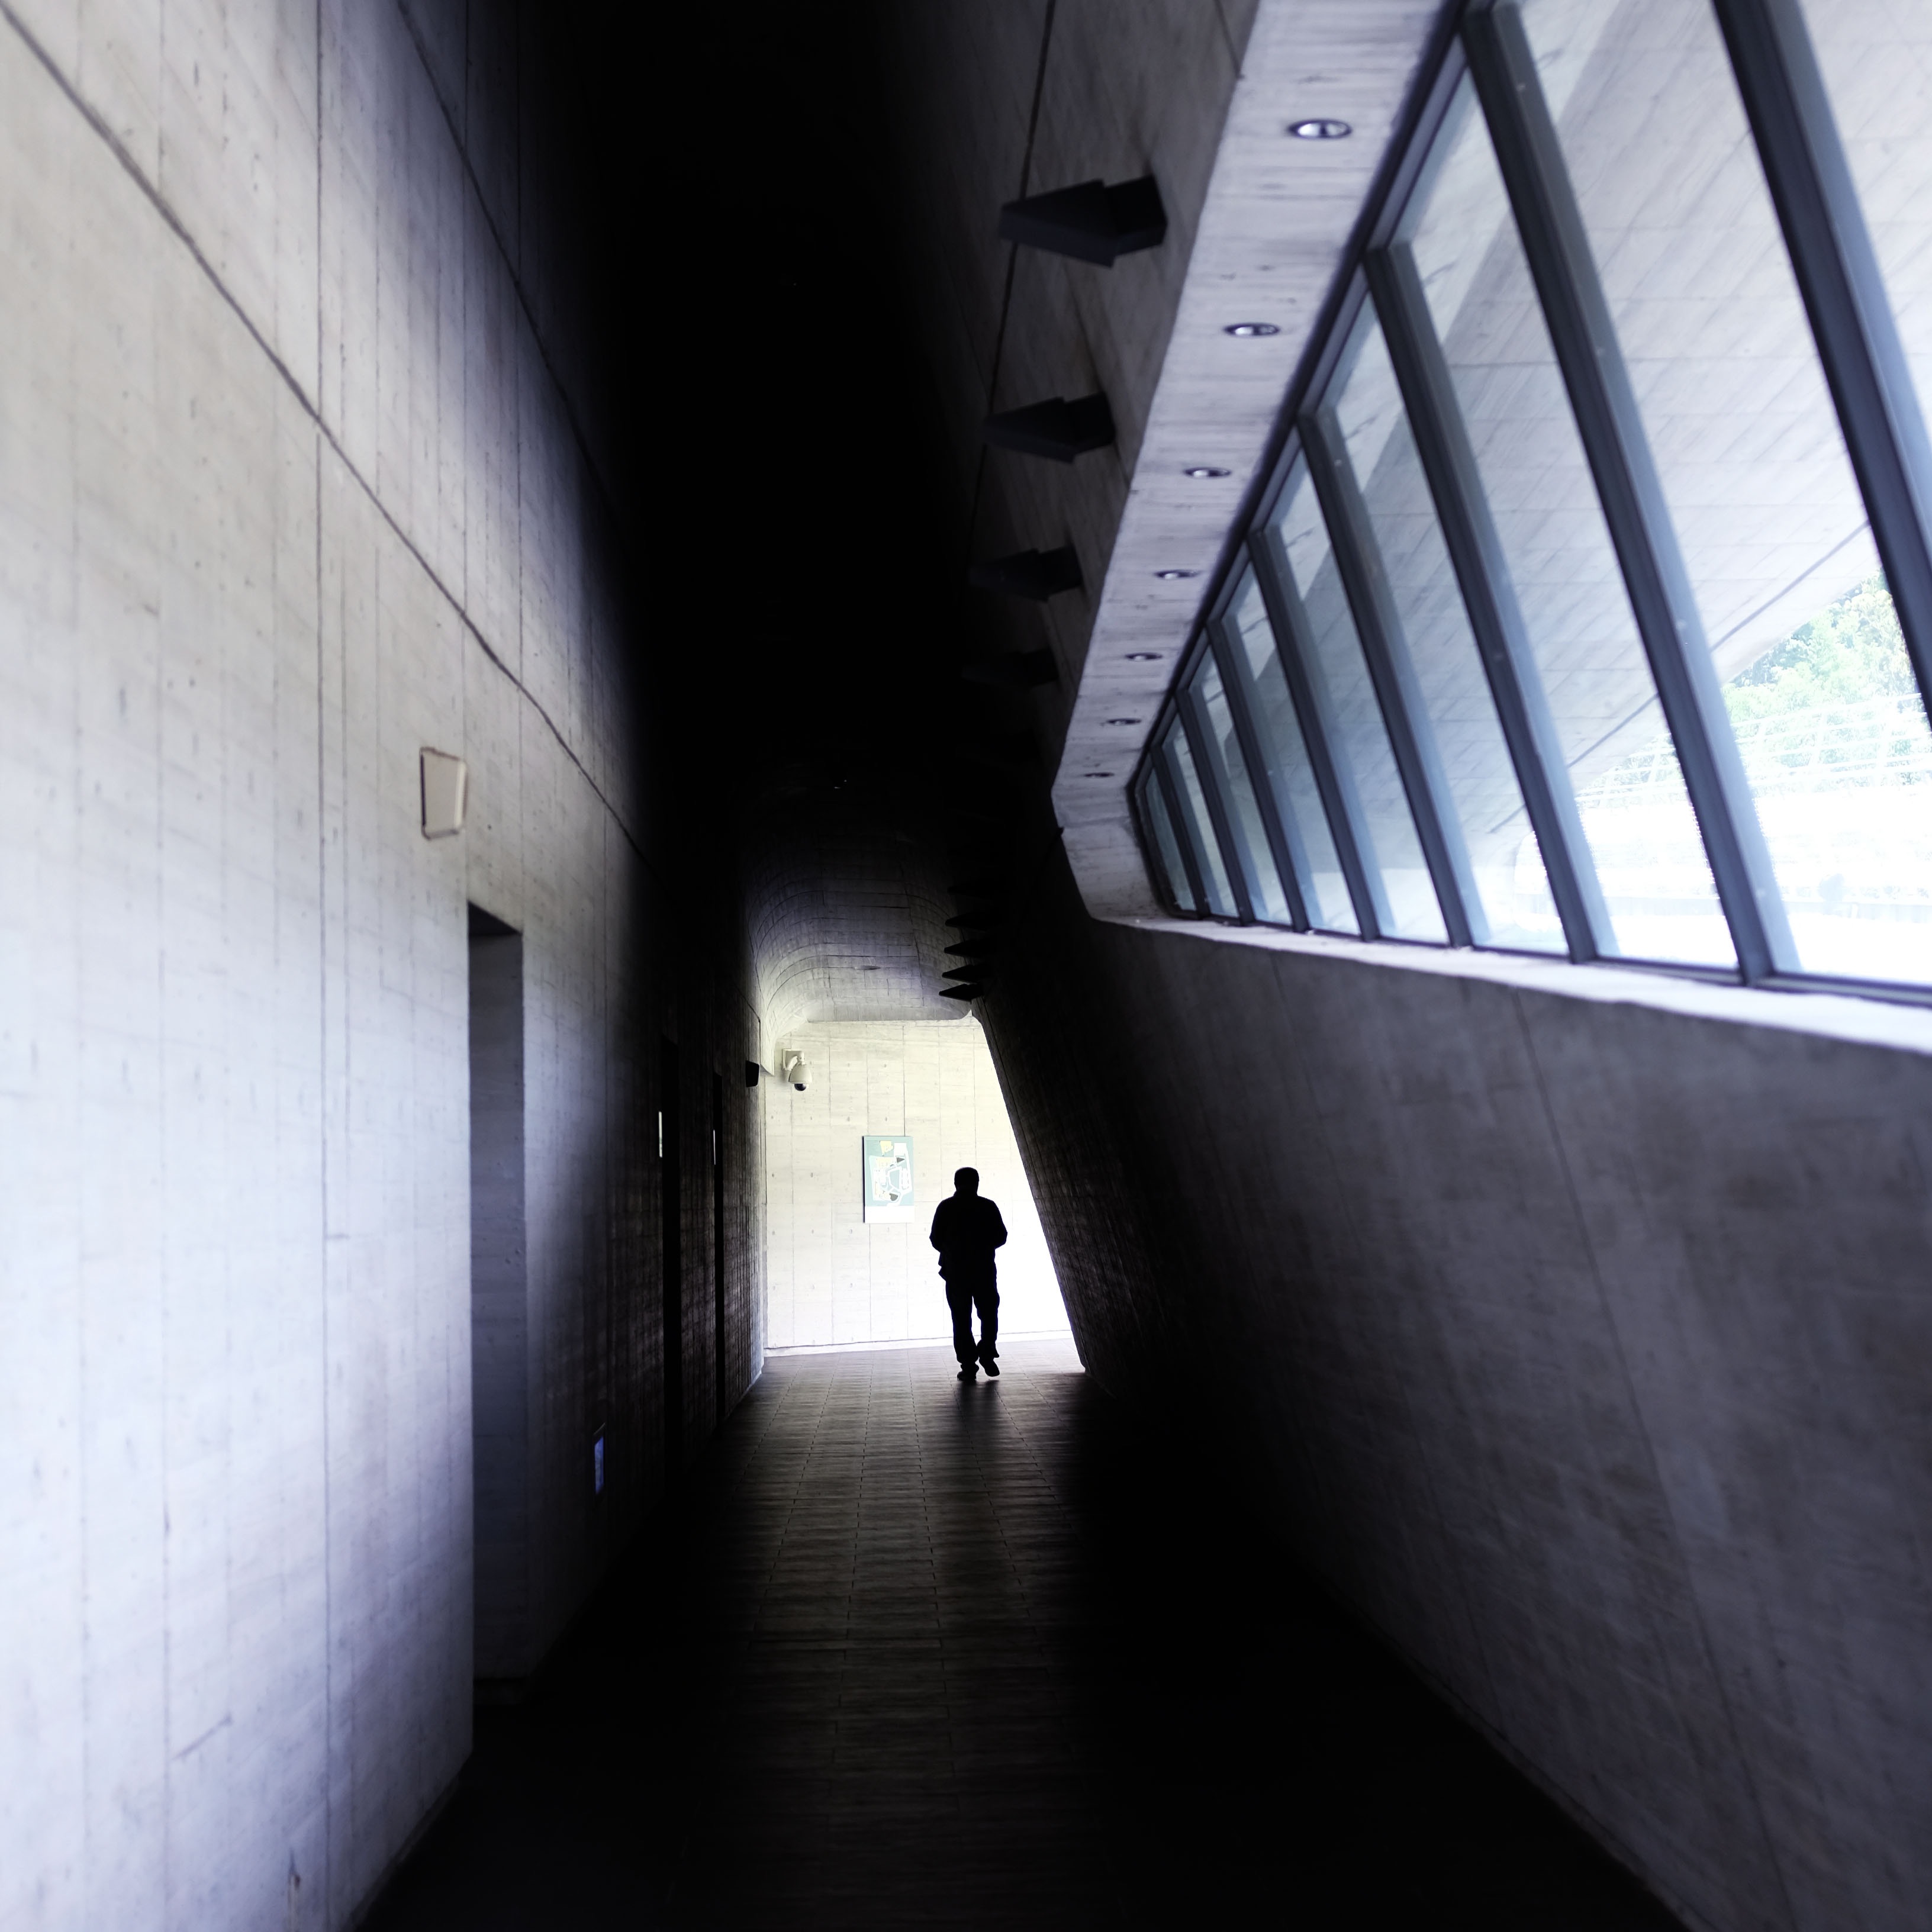
light, architecture, subway, hall, shadow, darkness, infrastructure, symmetry, snapshot, shape